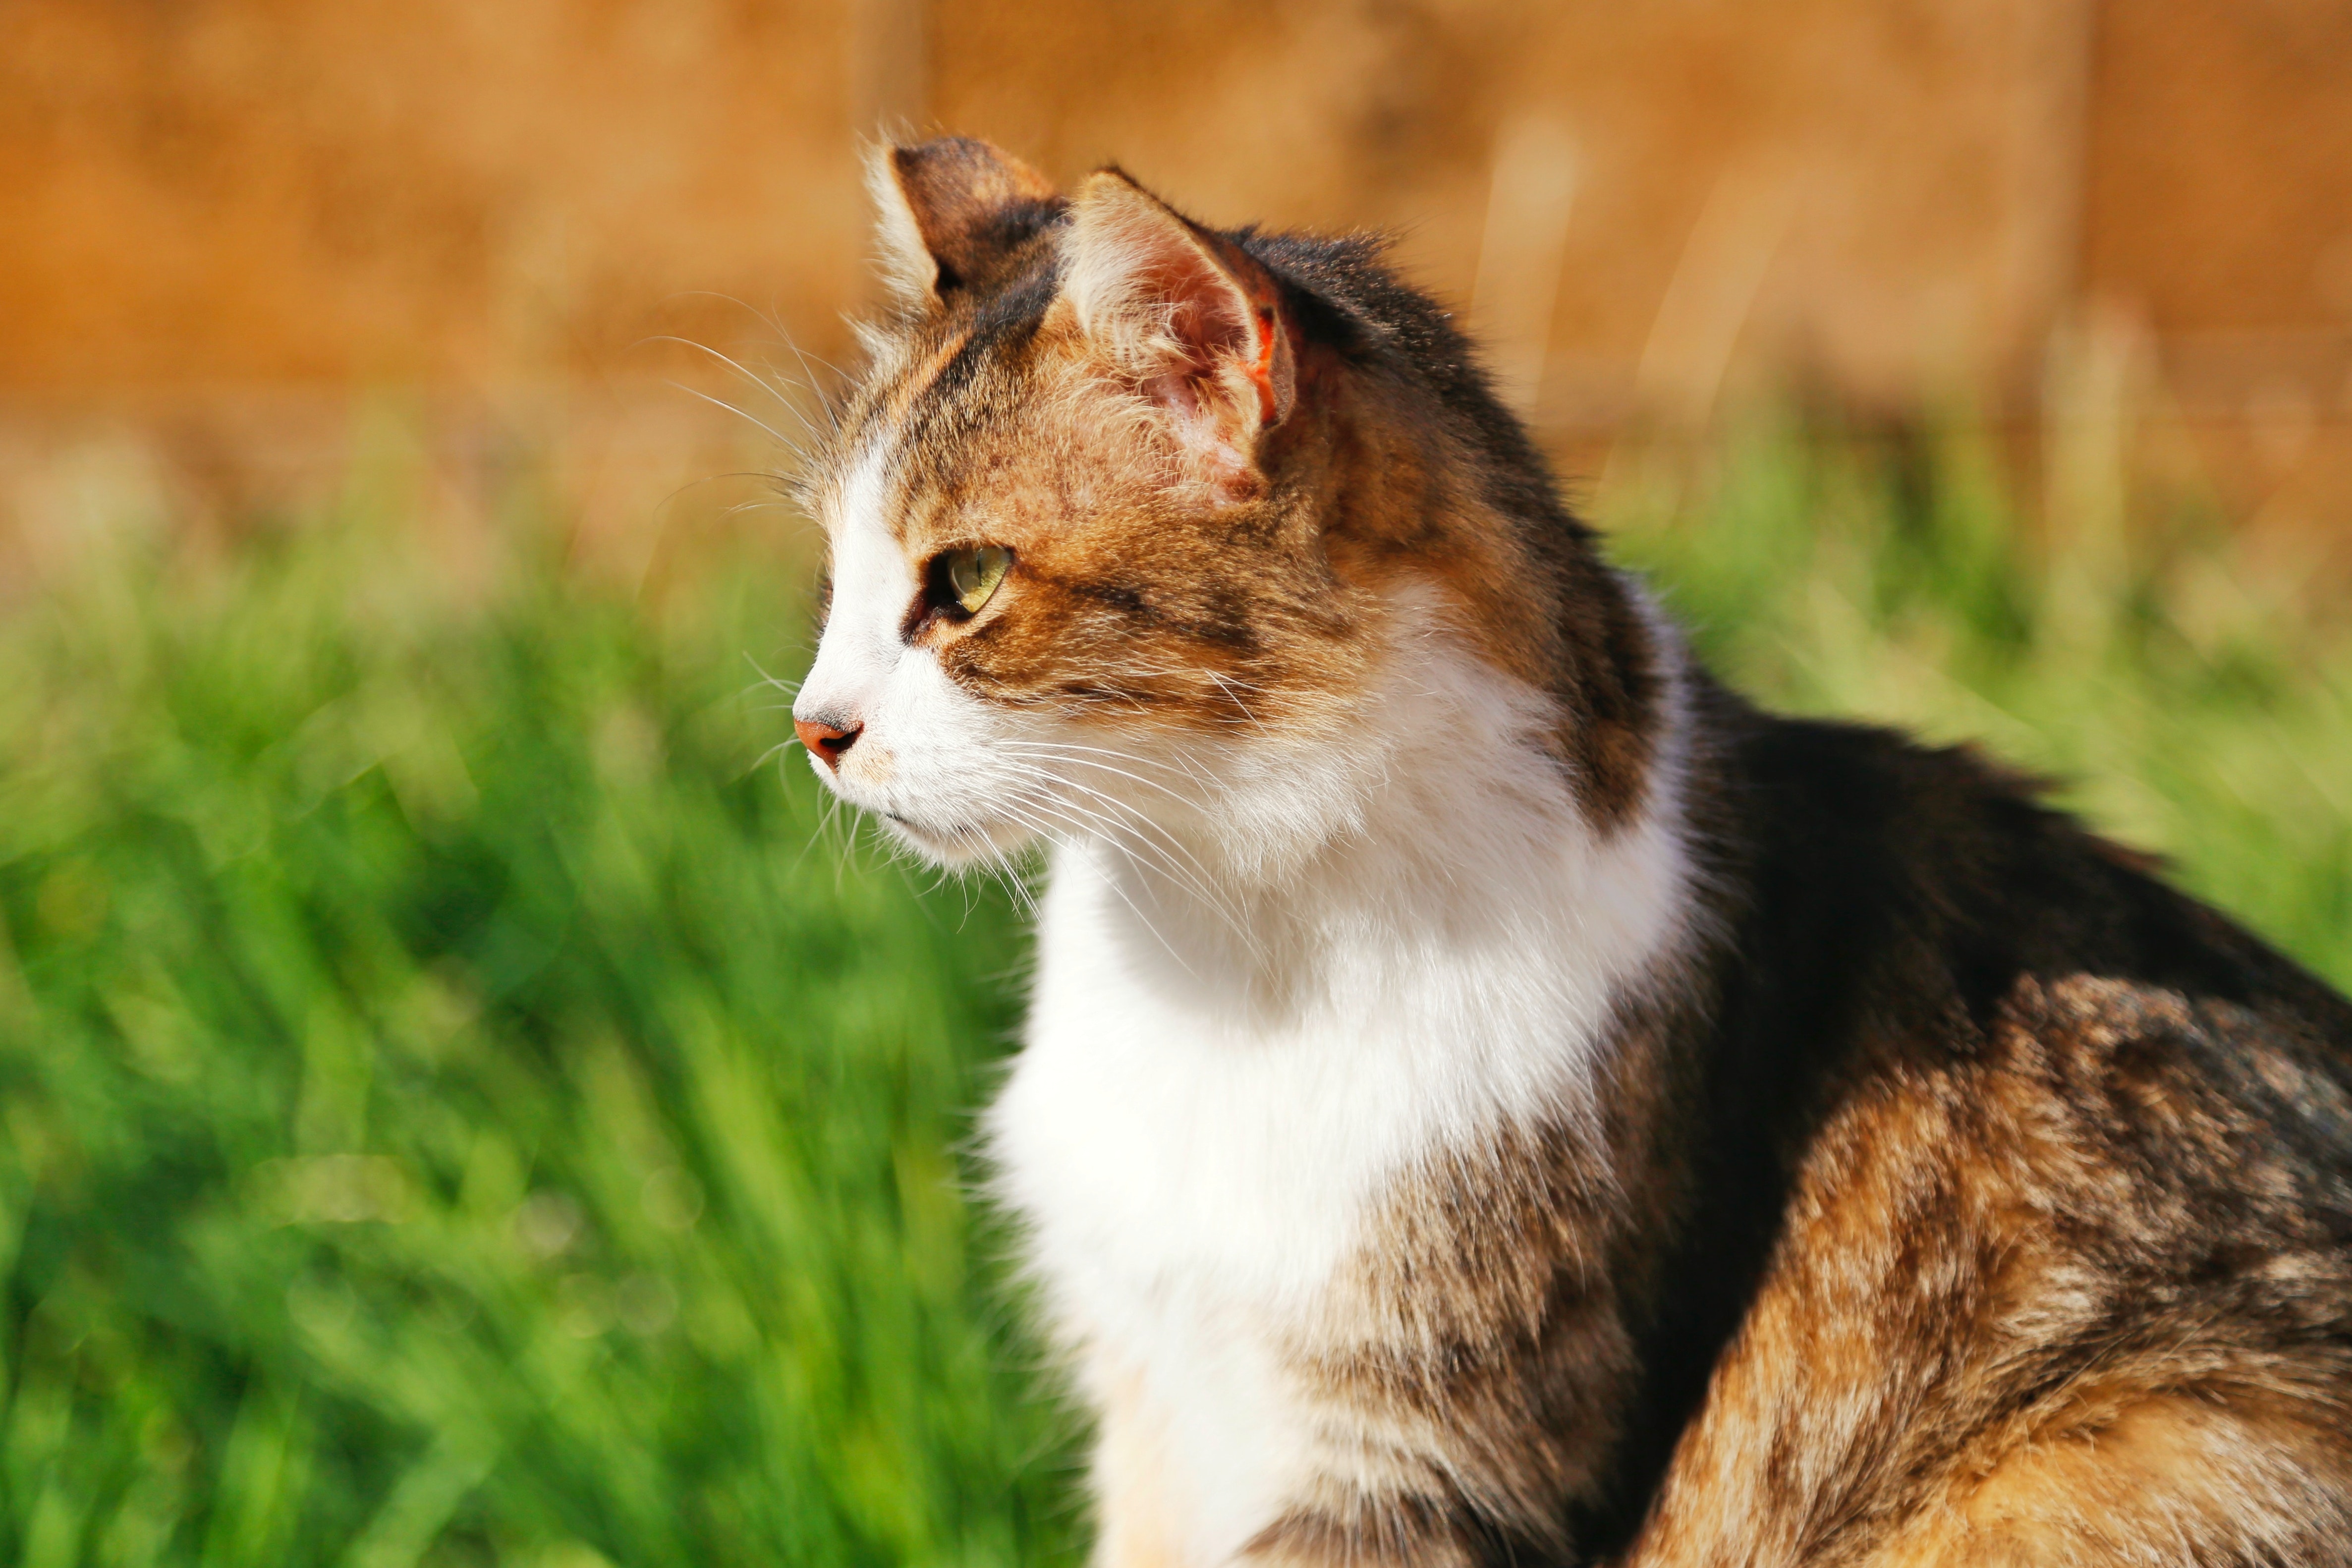
cat, vertebrate, mammal, small to medium sized cats, felidae, whiskers, carnivore, american wirehair, grass, aegean cat, european shorthair, plant, wildlife, domestic short haired cat, fur